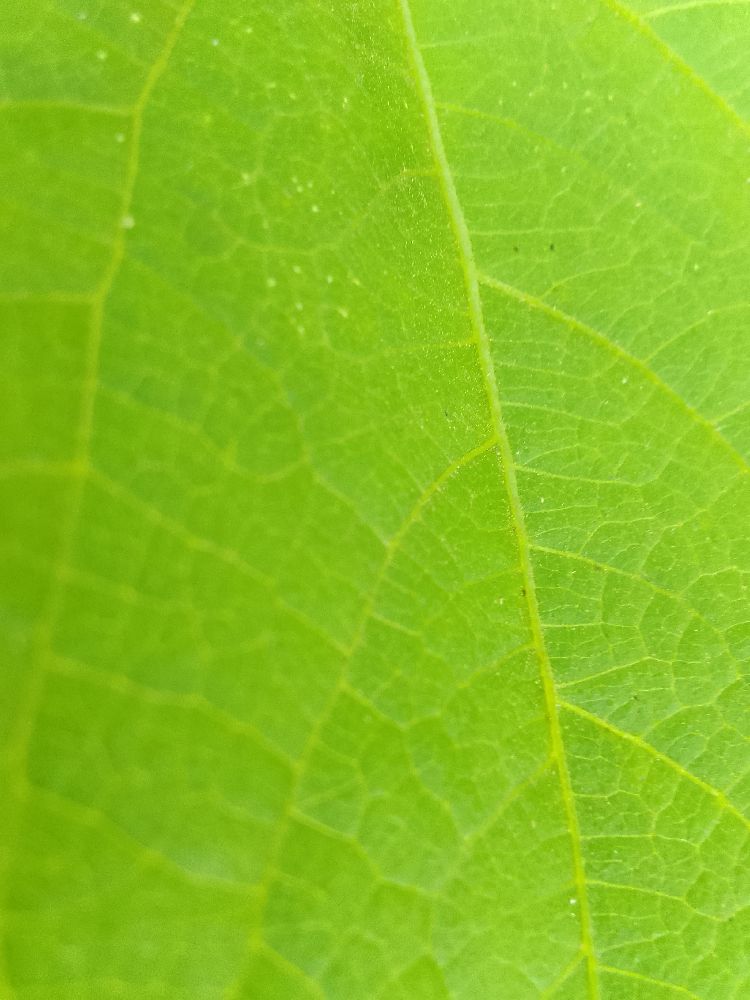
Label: healthy